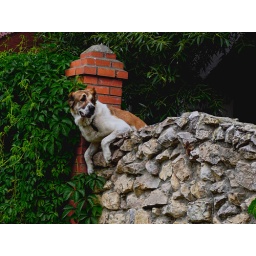
This Muscovite dog styling and profing watching the world go by from his perch on a stone wall.